Intercooler

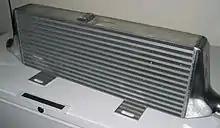
Front-mounted air-to-air intercooler

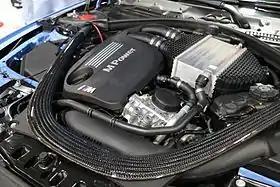
Top-mounted air-to-liquid intercooler (the silver cuboid-shaped part) on a BMW S55 turbocharged engine

An intercooler is a heat exchanger used to cool a gas after compression. Often found in turbocharged engines, intercoolers are also used in air compressors, air conditioners, refrigeration and gas turbines.